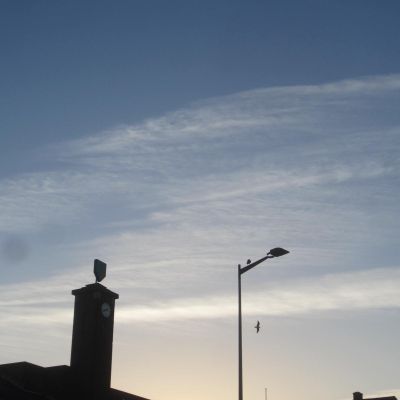
Cloud type: Contrail (Ct)